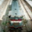
Label: train